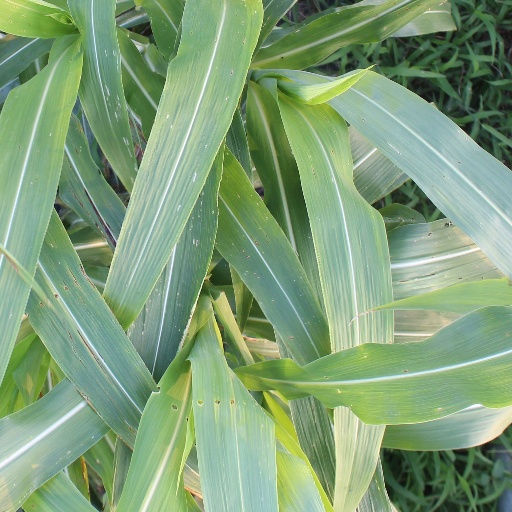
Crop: sorghum